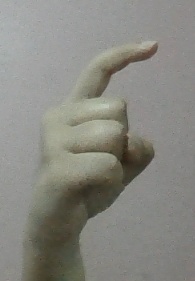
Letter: ra